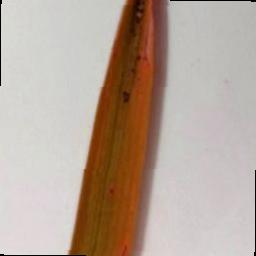
Label: Rice___Brown_Spot